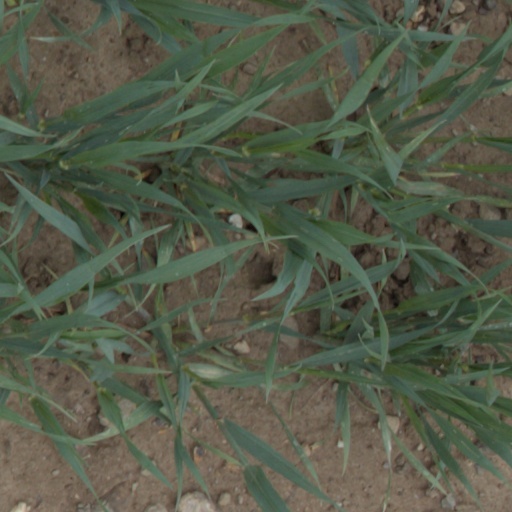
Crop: wheat